Society of Thoracic Surgeons

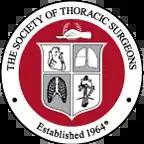
STS Logo

The Society of Thoracic Surgeons is a Chicago, Illinois (US)-based medical specialty professional society in the field of cardiothoracic surgery. Membership worldwide includes more than 7,500 surgeons, researchers, and other health care professionals who are part of the cardiothoracic surgery team. The Society's official journal is "The Annals of Thoracic Surgery".